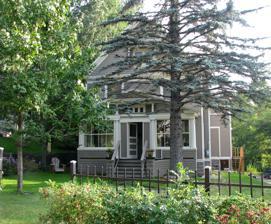
Building: Ellenberger Cottage
Country: United States of America
Year built: 1914
Historic house in New York, United States United States historic place Ellenberger Cottage U.S. National Register of Historic Places Ellenberger Cottage, September 2008 Show map of New York Show map of the United States Location 183 Broadway, Saranac Lake , Harrietstown, New York , U.S. Coordinates 44°19′55″N 74°8′16″W / 44.33194°N 74.13778°W / 44.33194; -74.13778 Area less than one acre Built 1914 Architectural style Queen Anne MPS Saranac Lake MPS NRHP reference No. 92001453 Added to NRHP November 6, 1992 Ellenberger Cottage is a historic cure cottage located at Saranac Lake in the town of Harrietstown , Franklin County, New York .  It was built in 1914 and is a 2 + 1 ⁄ 2 -story, wood-frame dwelling on a concrete block foundation, clad in wooden clapboard and shingles in staggered butt pattern and surmounted by a gable roof clad in asphalt shingles.  The building is inspired by Queen Anne style architecture and has a 1-story verandah with classically detailed columns and portico . It was listed on the National Register of Historic Places in 1992. References